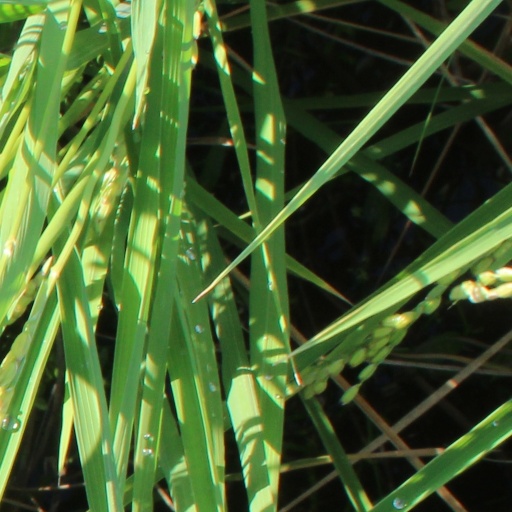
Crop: rice